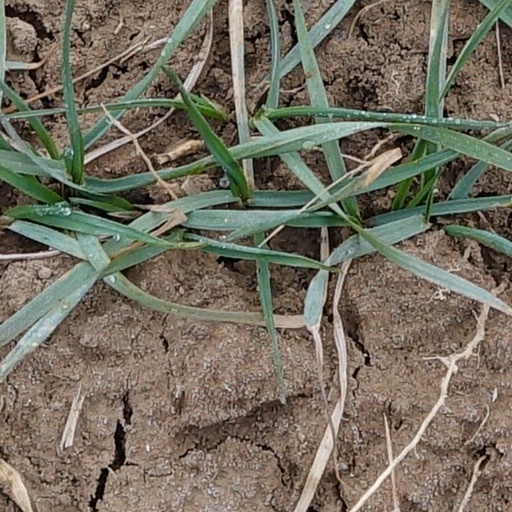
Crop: wheat